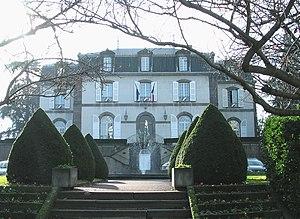
Hôtel de ville de Chamalières (Puy-de-Dôme, France)
L'élection présidentielle française de 1974 est la quatrième élection présidentielle sous la Vᵉ République et la troisième au suffrage universel direct. Elle se tient les 5 et 19 mai 1974, à la suite de la mort du président Georges Pompidou, malade.